Parkwyn Village

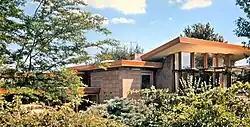
Robert and Rae Levin House

Parkwyn Village is a planned community of Usonian houses located along Winchell and Lorraine Avenues and Parkwyn and Taliesin Drives, in Kalamazoo, Michigan. It was listed on the National Register of Historic Places in 2022. Four houses in the community were designed by Frank Lloyd Wright: The Robert and Rae Levin House, the Eric and Margaret Ann (Davis) Brown House, the Ward McCartney House, and the Robert D. Winn House.